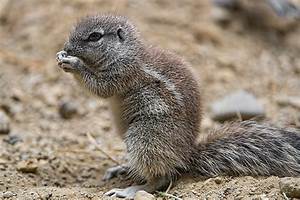
Label: squirrel